Palatinate Forest

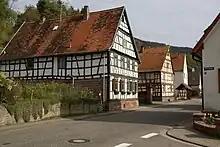
The Wasgau village of Bobenthal: farmhouses in the Rhine-Frankish style

After the Frankish conquests in the Early Middle Ages (7th to 10th century) took them to the edges of today's Palatinate Forest, there was increasing population pressure in the Middle Ages (10th to 13th century), especially through the initiatives of the nobility and the church, e.g. through the establishment of monasteries such as the Cistercian abbeys of Otterberg (1144) and Eußerthal (1148), the colonization and development of the mountains. Areas that could be used for agriculture were cleared and settled permanently. This development reached its peak in the region during the era of the Salian (10th-12th centuries) and Hohenstaufen (12th and 13th century) emperors, with the construction of Trifels Castle and other castles in the surrounding area that, for a time, made it the centre of power of the empire.